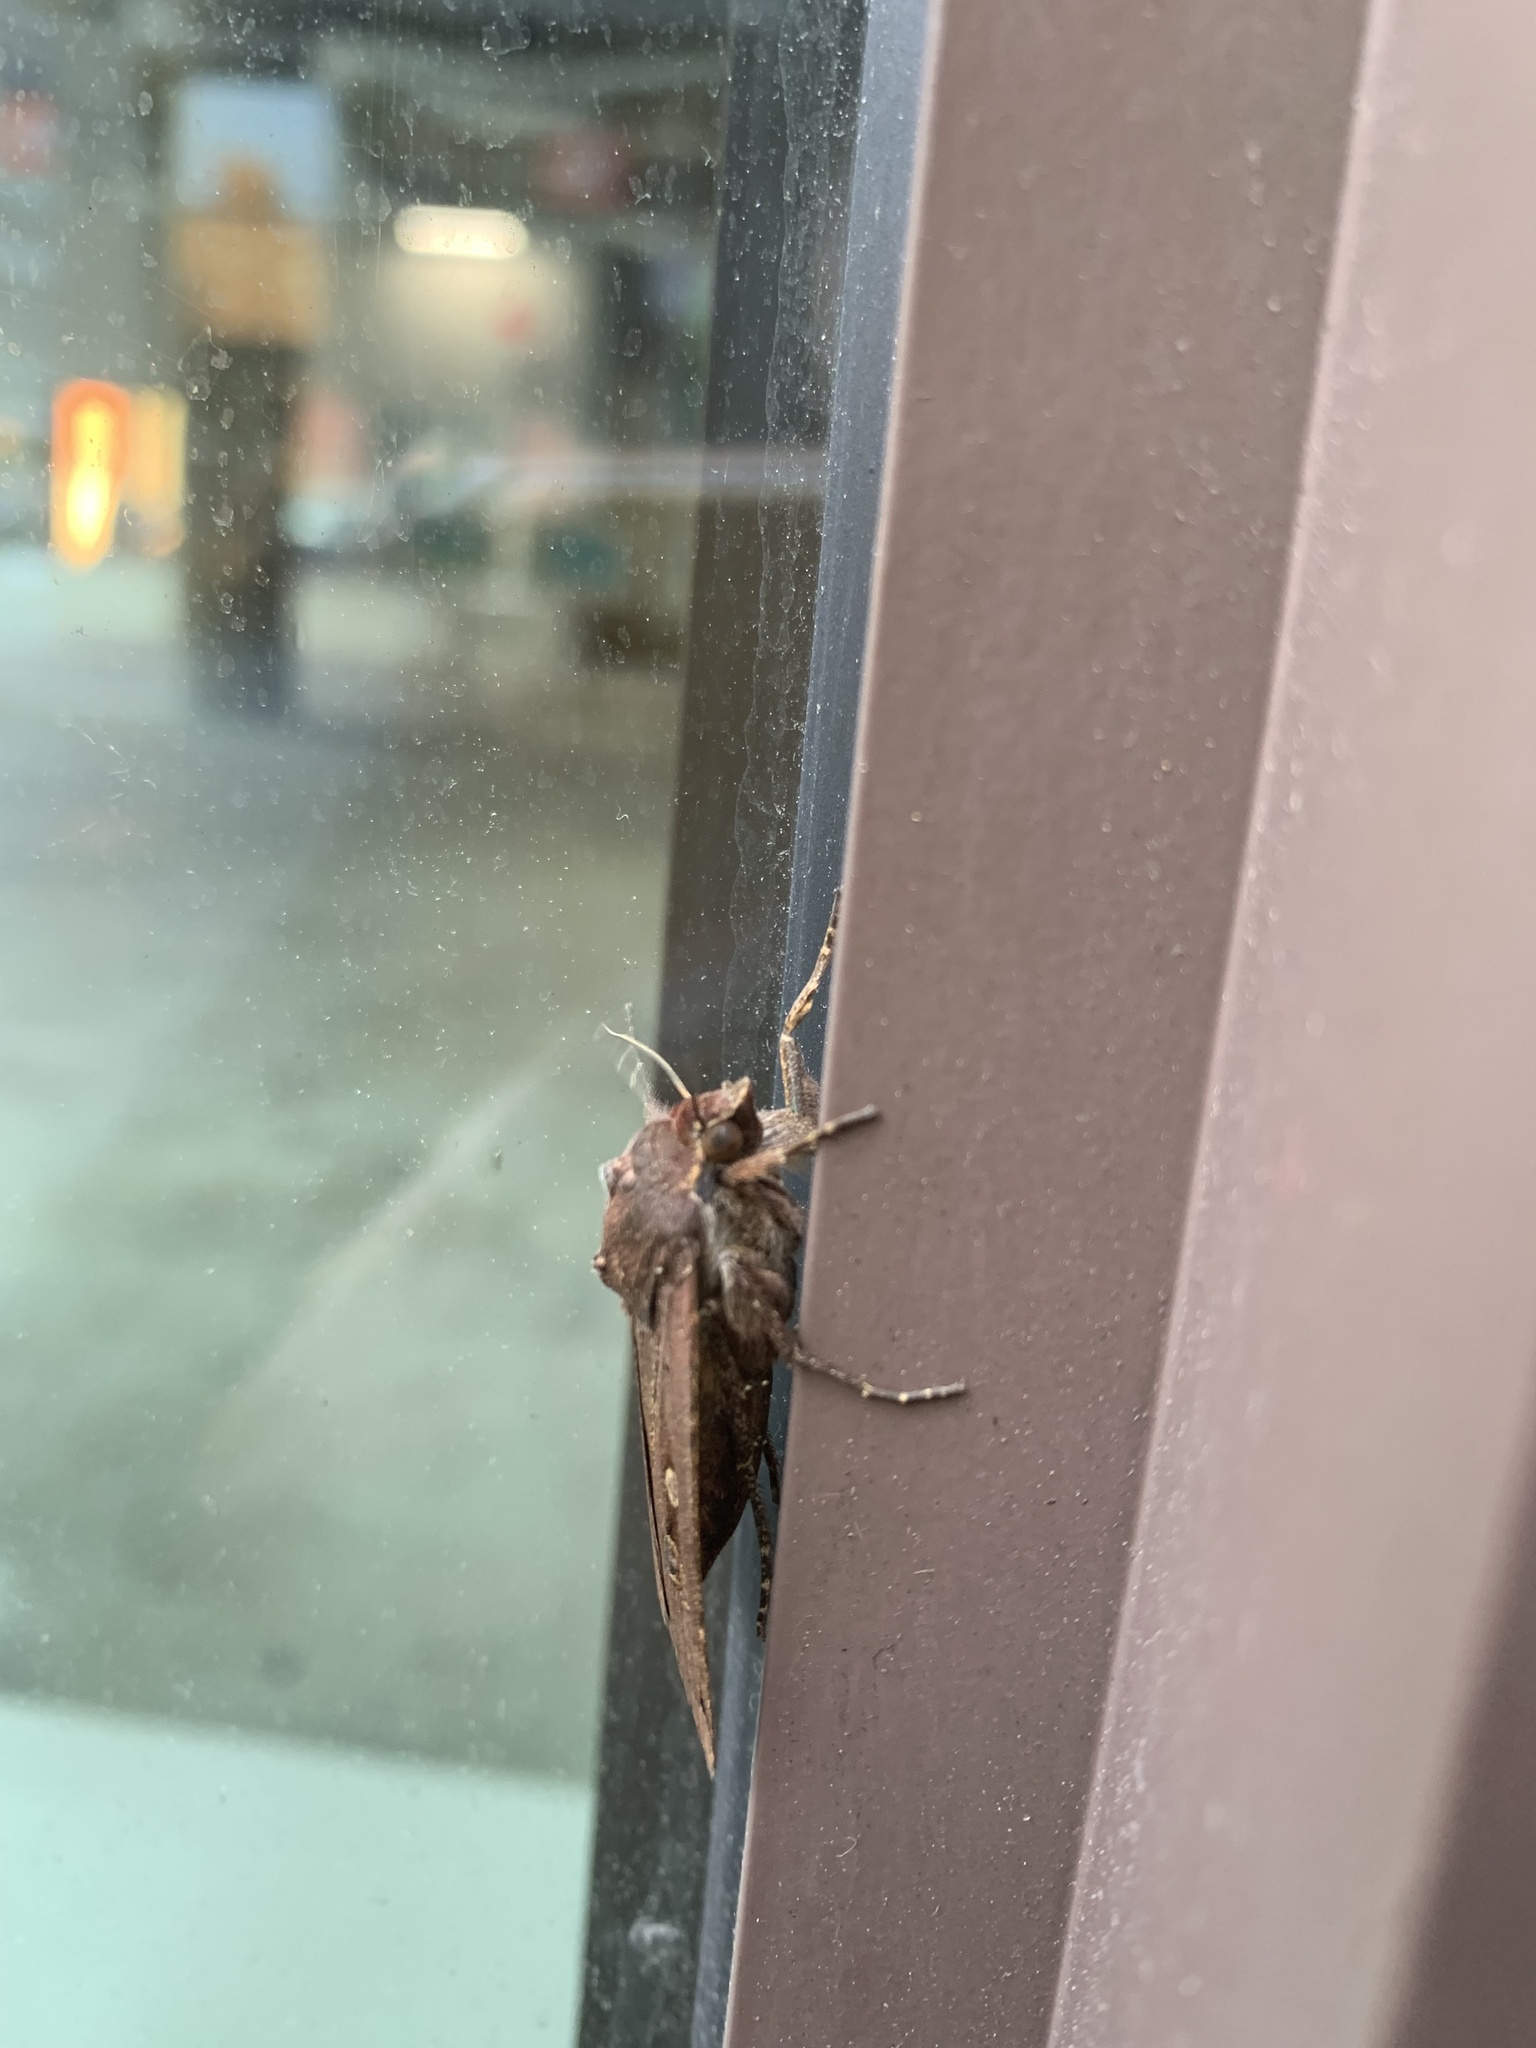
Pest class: cutworms